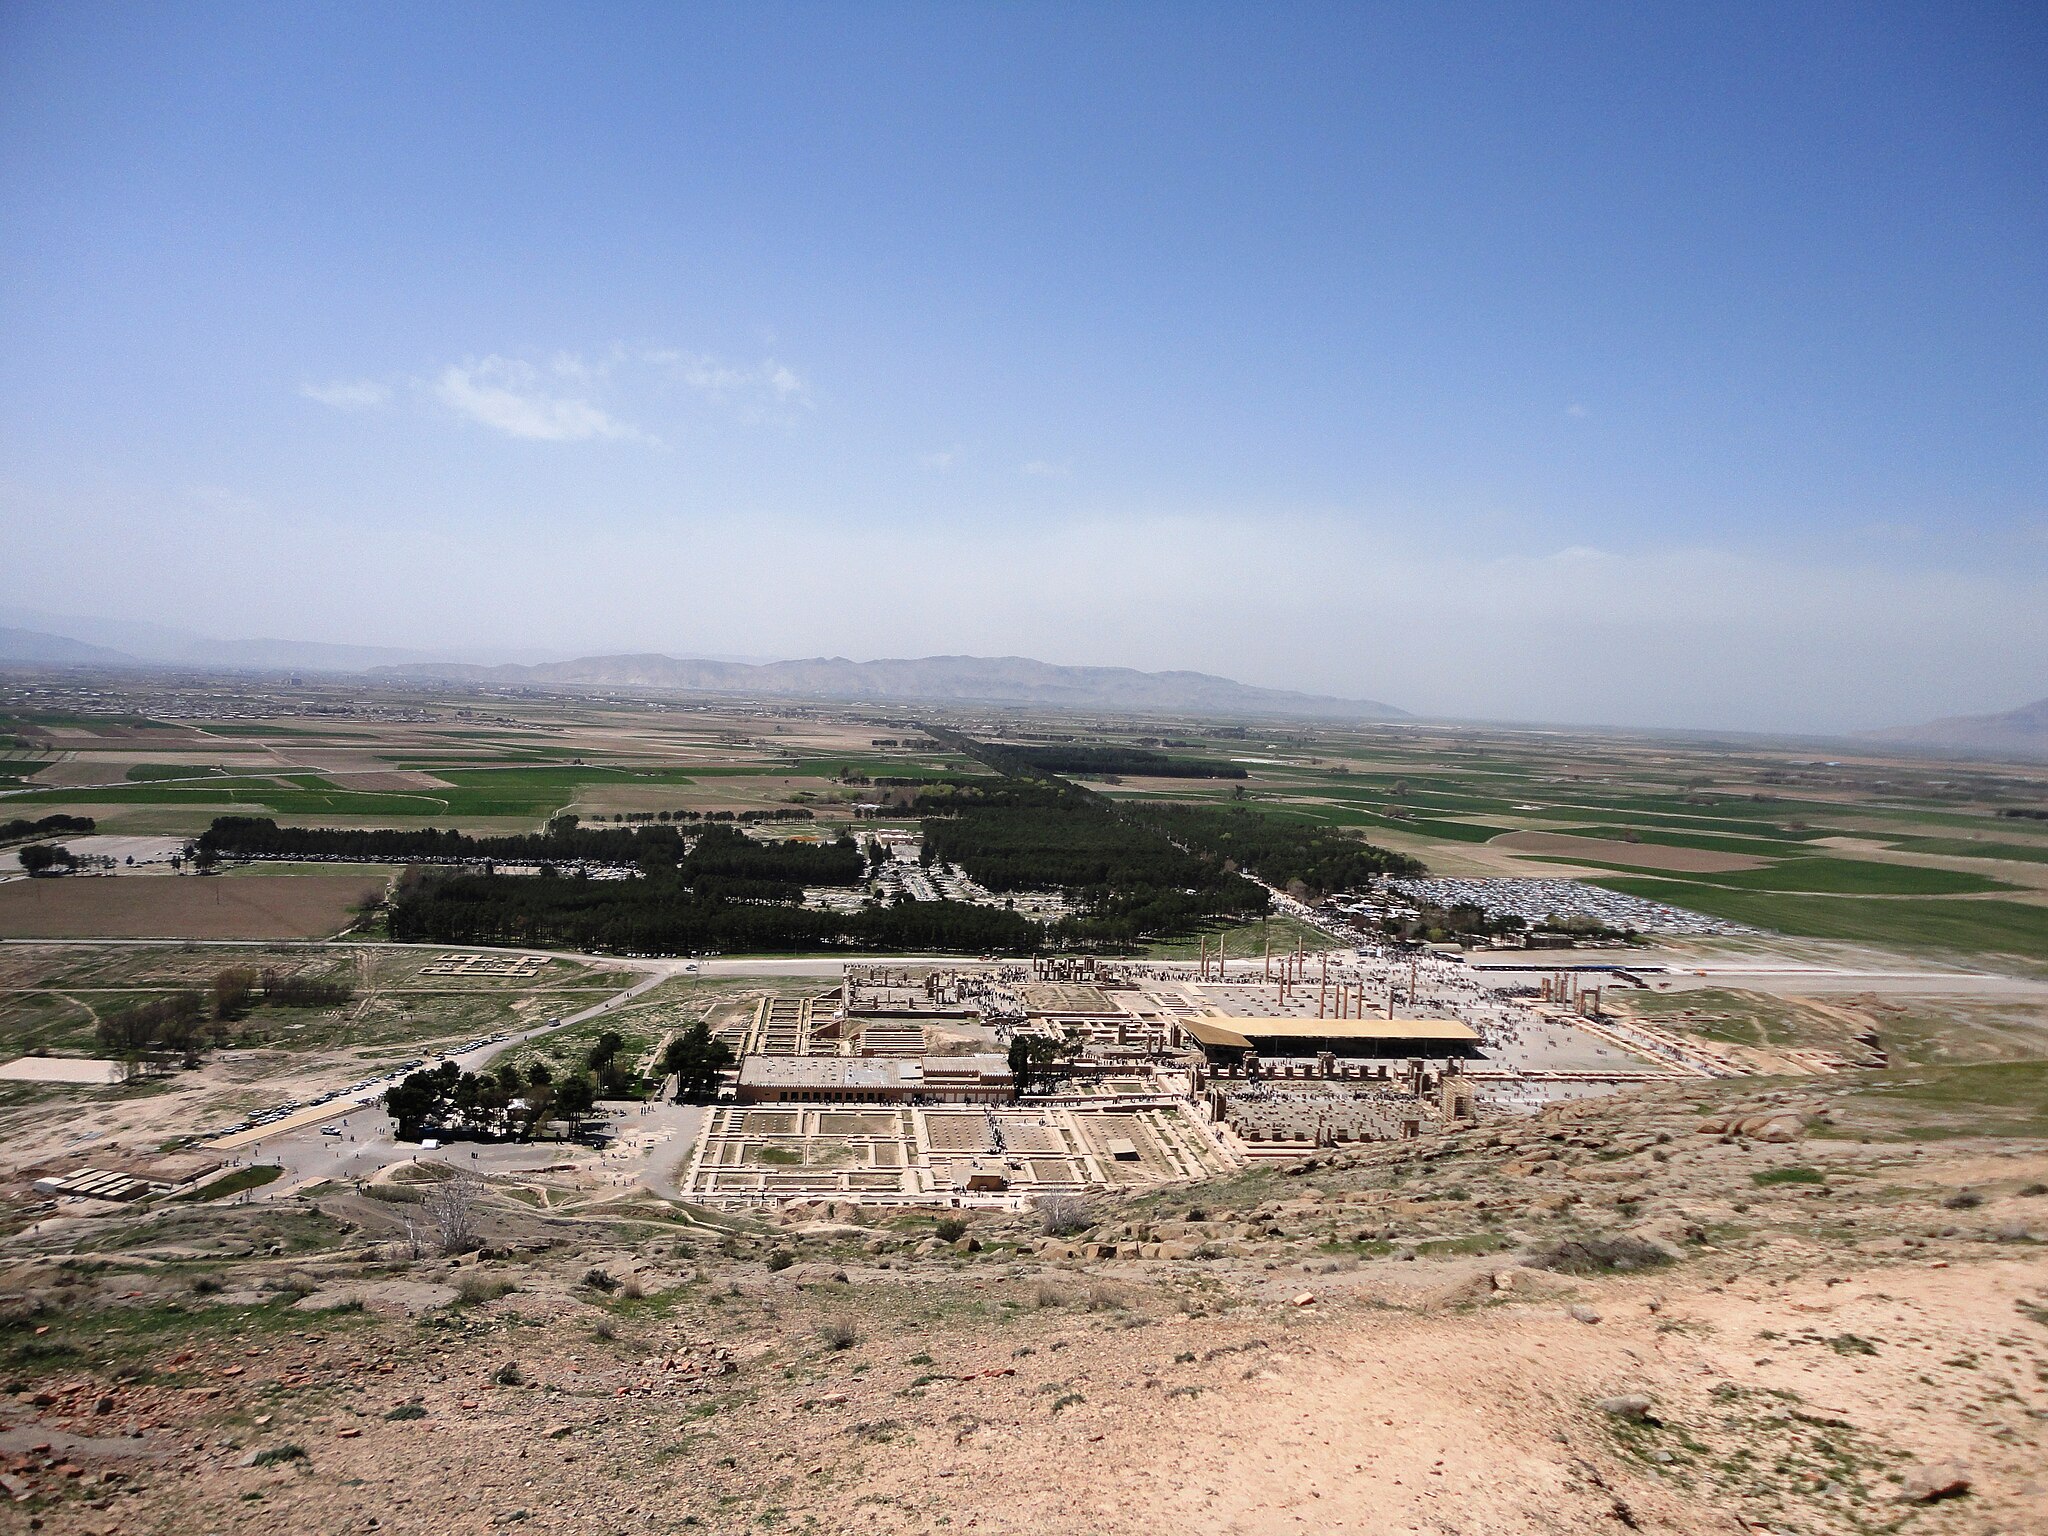
Title: تخت جمشید - panoramio
Description: تخت جمشید
Date: Taken on 24 March 2011
Categories: Panoramio files uploaded by Panoramio upload bot, Panoramio images reviewed by trusted users, Photos from Panoramio, Files with coordinates missing SDC location of creation, 2011 in Persepolis, Iran photographs taken on 2011-03-24, General views of Persepolis, Photos from Panoramio ID 4463059